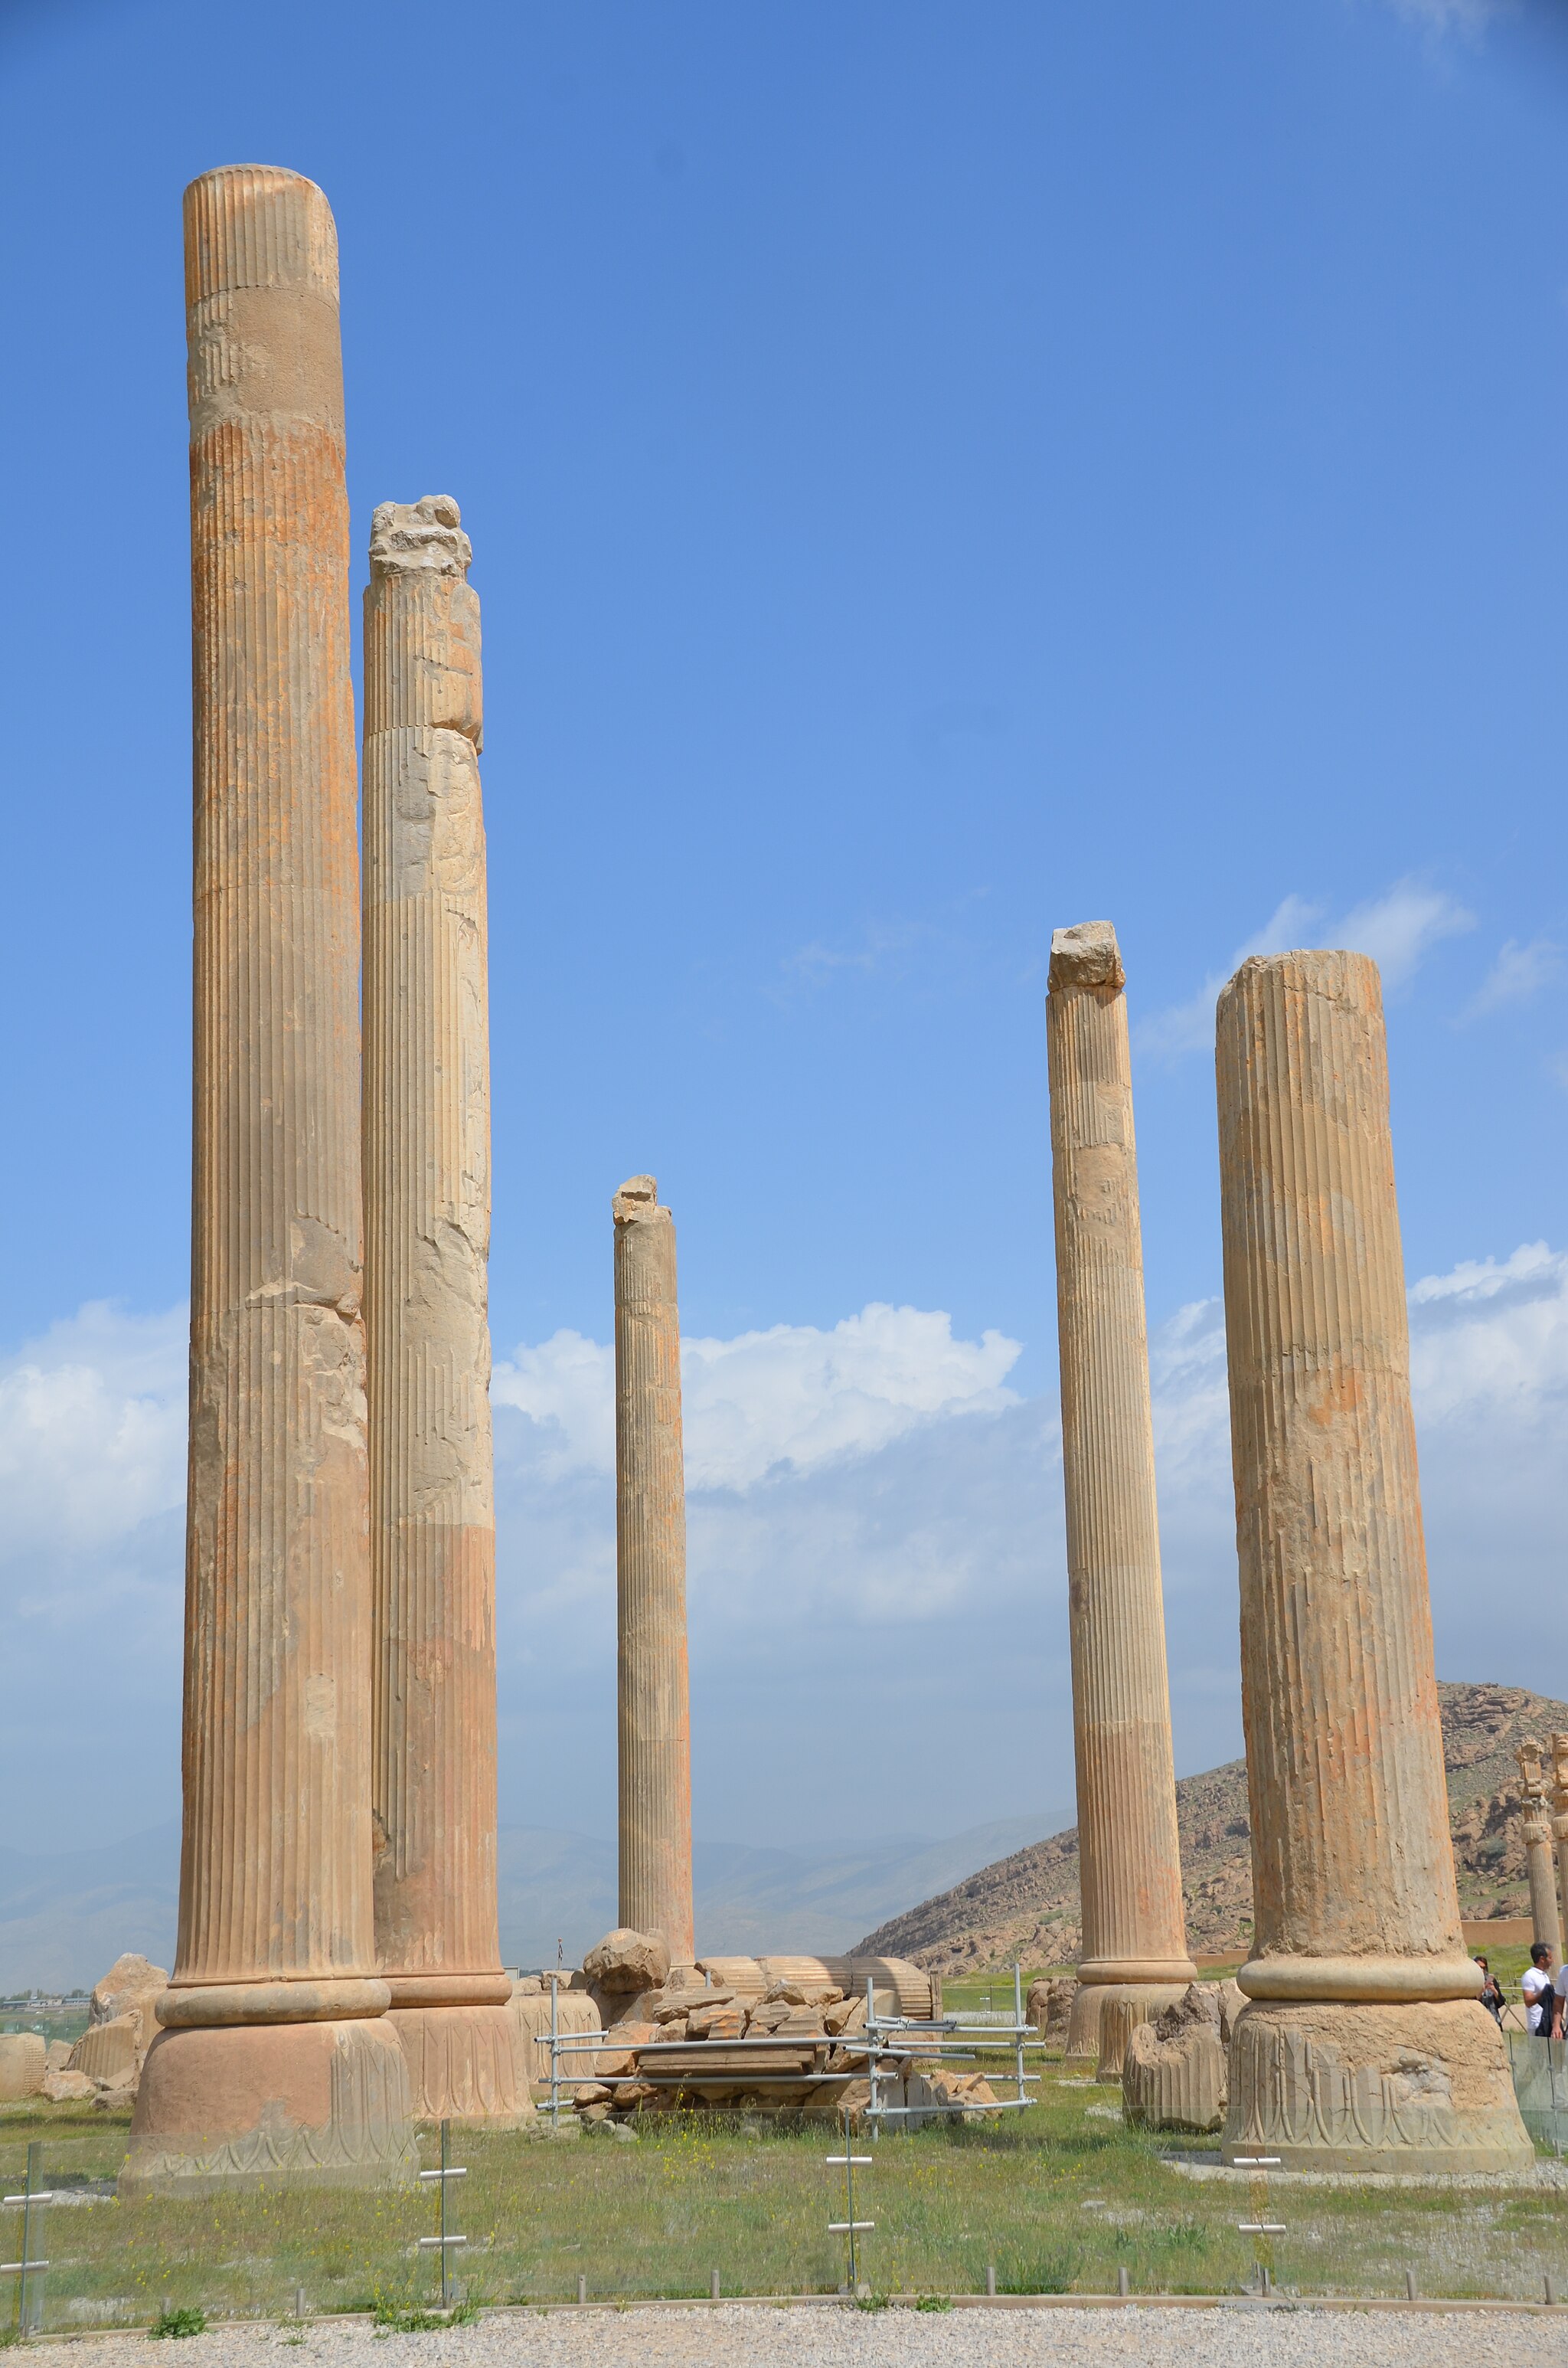
Title: Persepolis, Iran (47074167464)
Description: Persepolis, Iran
Date: 22 April 2019, 09:09 (according to Exif data)
Categories: Apadana of Persepolis, Photographs by Carole Raddato, Flickr images reviewed by FlickreviewR 2, 2019 in Persepolis, Iran photographs taken on 2019-04-22